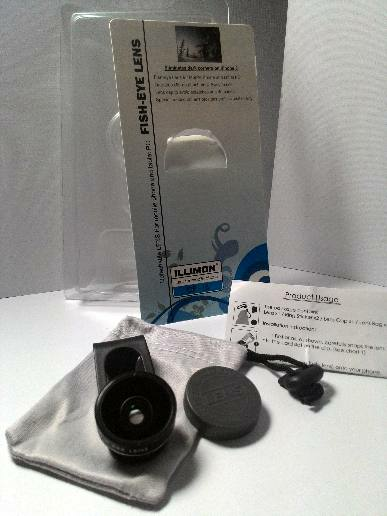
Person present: No